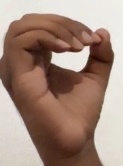
ASL sign: O